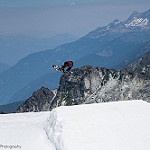
Scene: Outdoor